Operation Bernhard

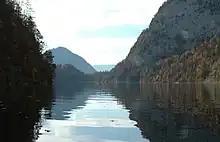
Lake Toplitz, Austria, where the SS dumped printing equipment and some of the currency

In May 1944 Ernst Kaltenbrunner, an SS (General of the branch) in the (Reich Security Main Office; RSHA), ordered that the counterfeiting unit begin to produce forged US dollars. The artwork on the notes was more complex than that of the British currency and caused problems for the forgers. Additional challenges they faced included the paper, which contained minute silk threads, and the intaglio printing process, which added small ridges to the paper.